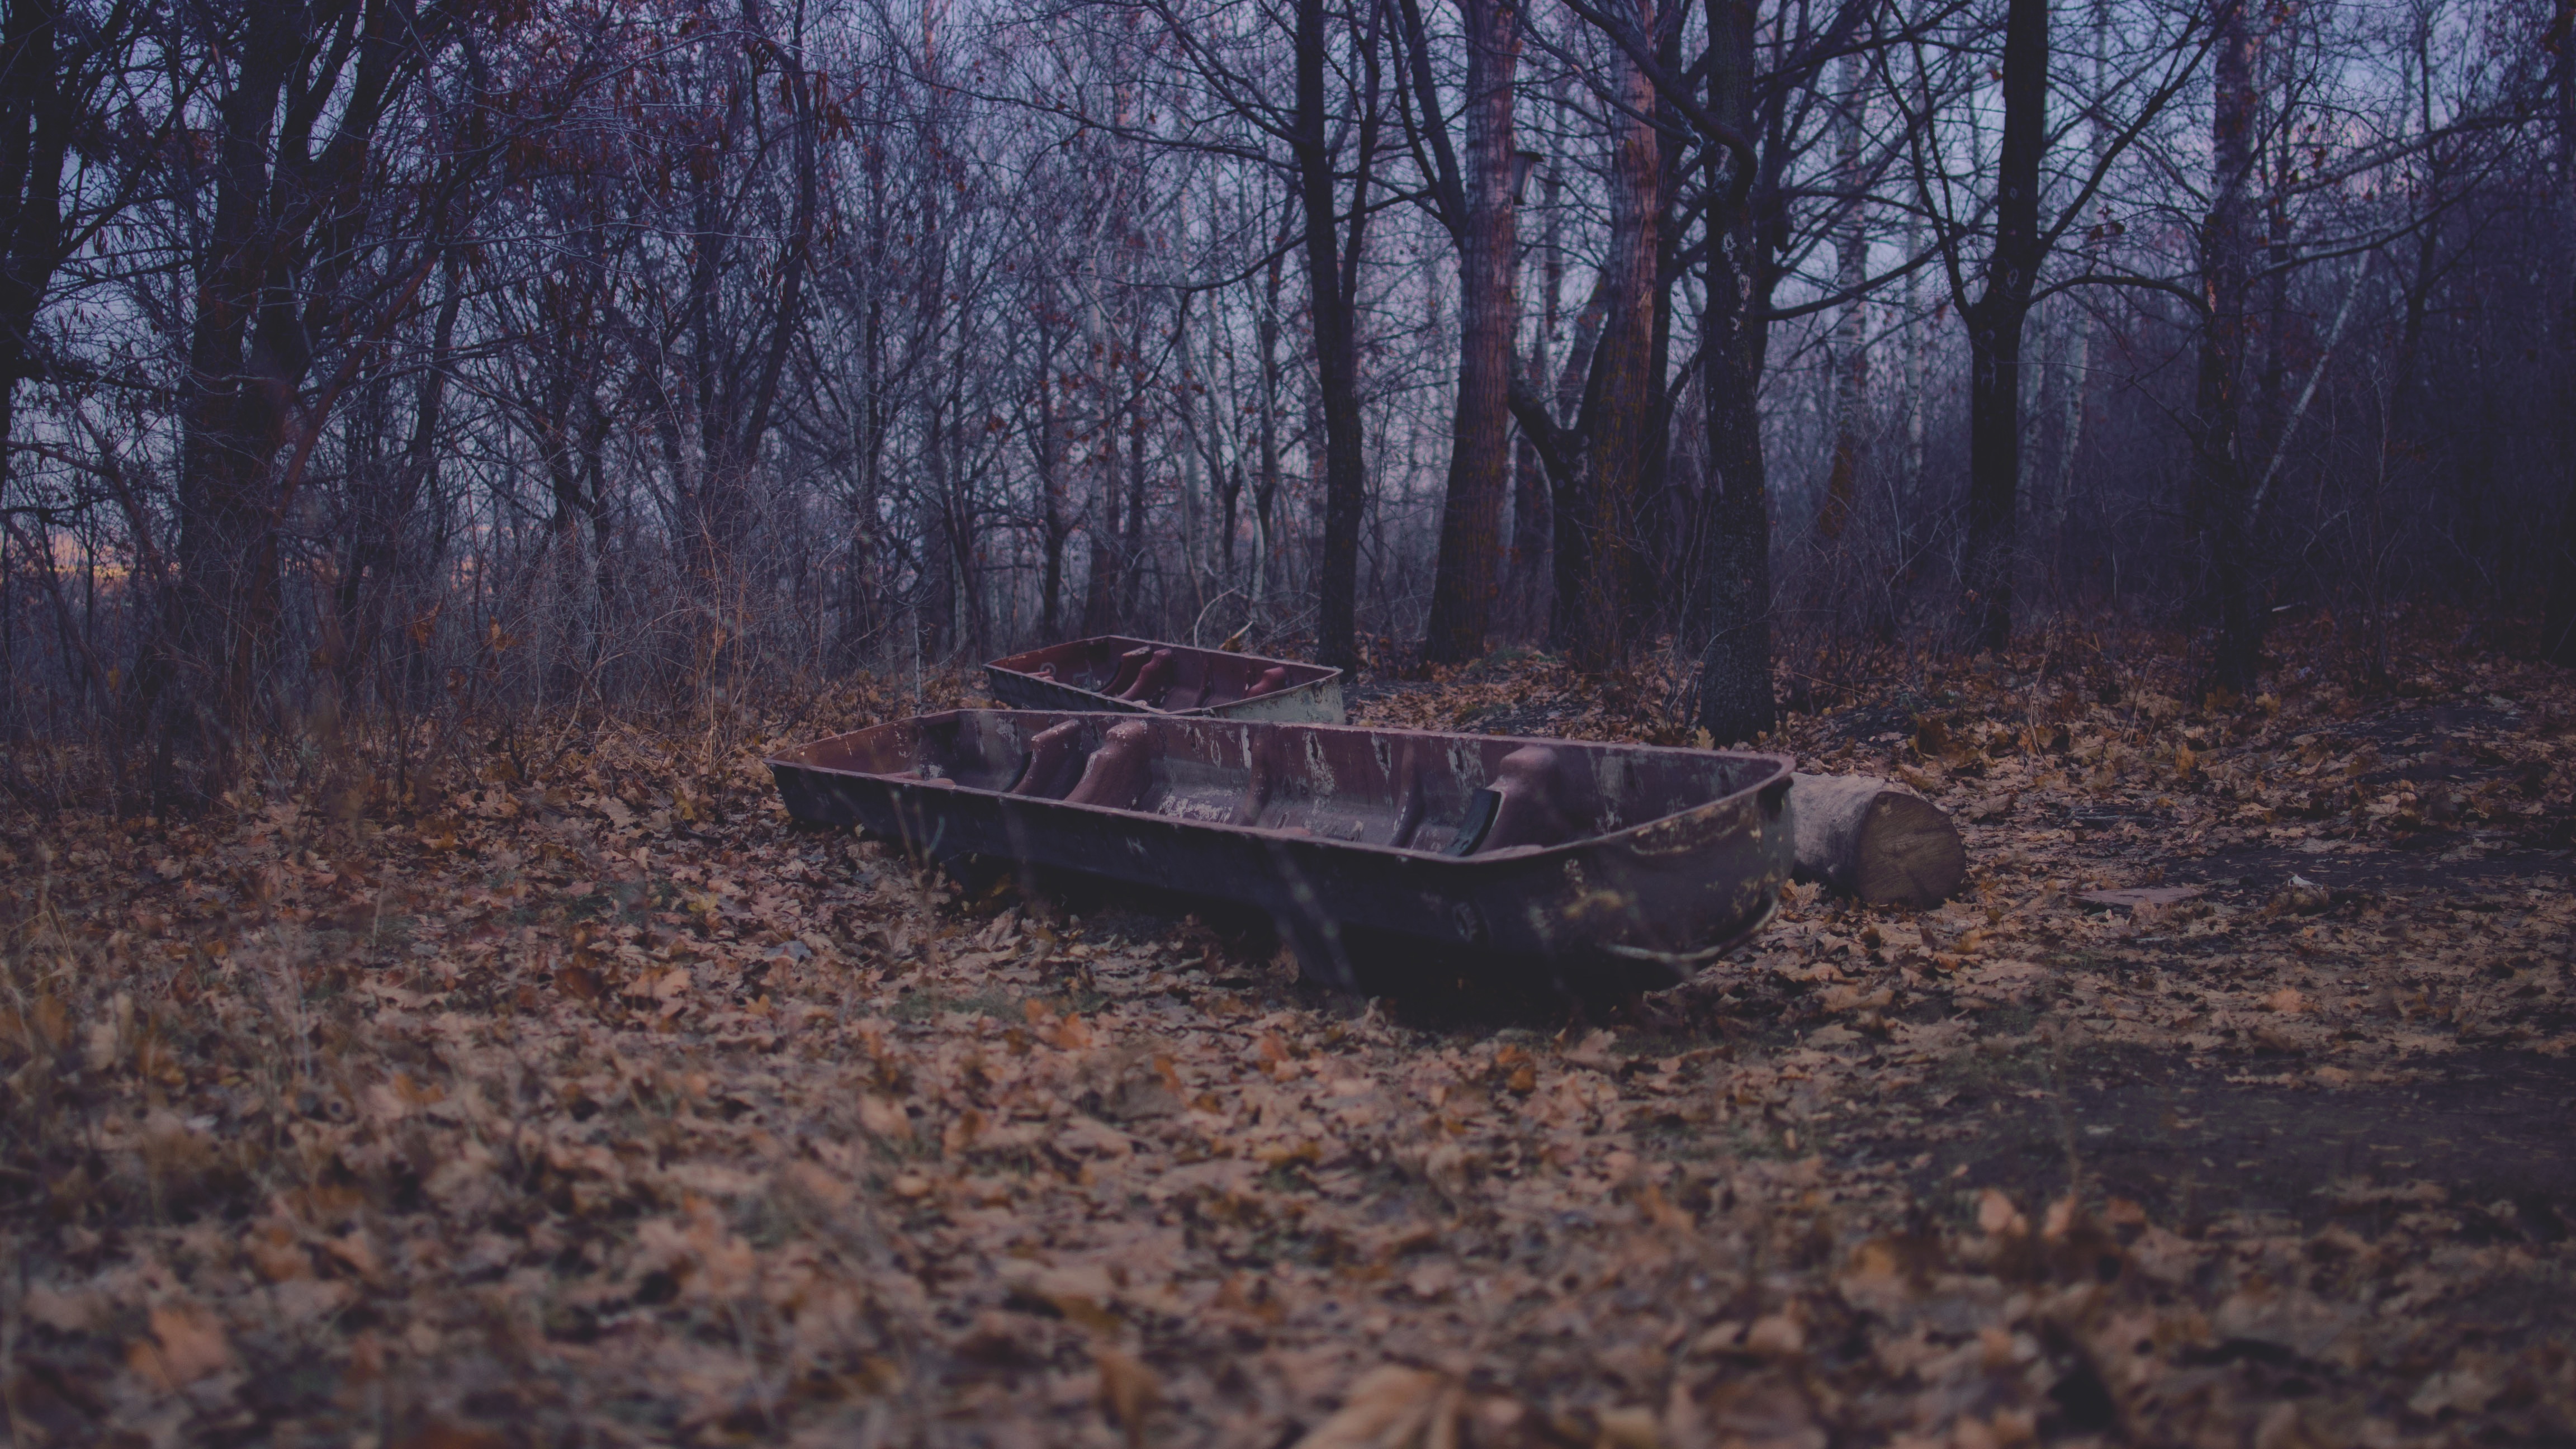
tree, forest, wilderness, vehicle, autumn, wetland, woodland, habitat, ecosystem, natural environment